Hi Records

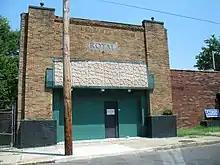
The Royal Recording Studios and Hi Recording Studio

Hi Records is an American soul music and rhythm & blues label founded in Memphis, Tennessee, in 1957 by singer Ray Harris, record store owner Joe Cuoghi, Bill Cantrell and Quinton Claunch (formerly producers for Sun Records), and three silent partners, including Cuoghi's lawyer, Nick Pesce.